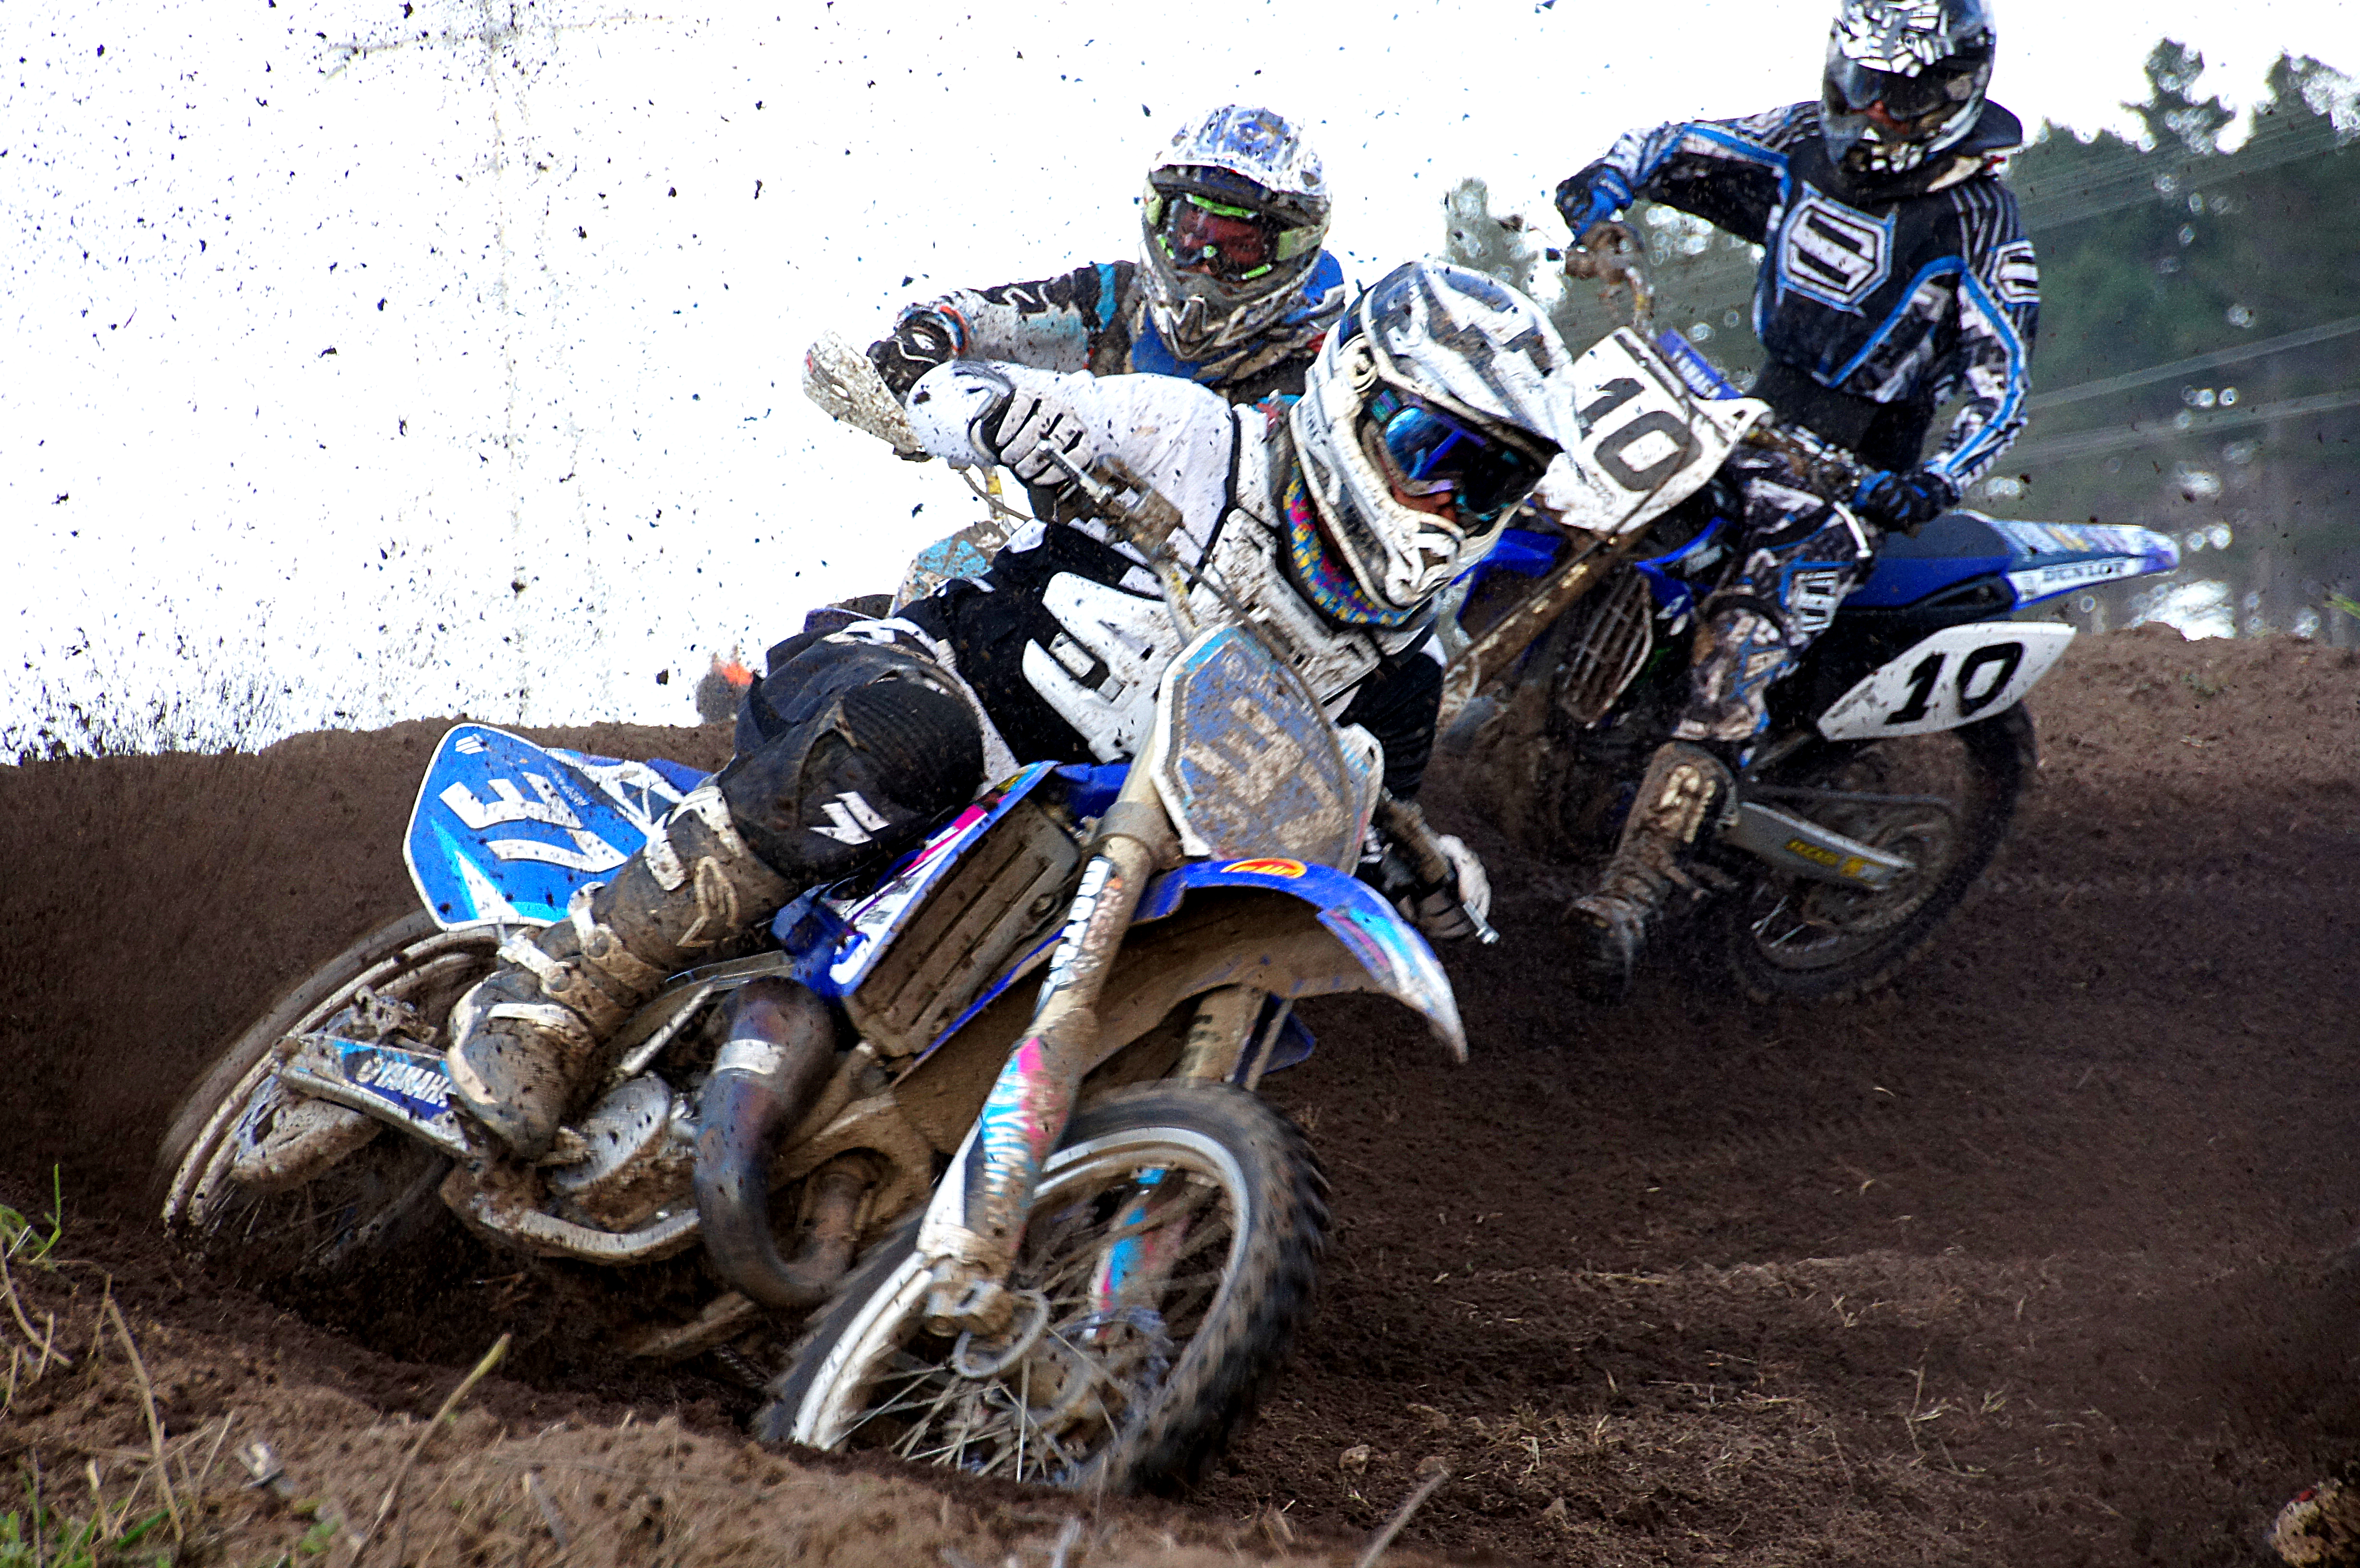
vehicle, motorcycle, motocross, extreme sport, publicdomain, sports, racing, motorbikes, motorsports, motorcycles, sonydslra580, tamron18270mmpzd, motorbikeracing, dirtbikes, motorsport, freestyle motocross, motorcycling, motorcycle racing, road racing, motorcycle speedway, auto race, endurocross, dirt track racing, supermoto